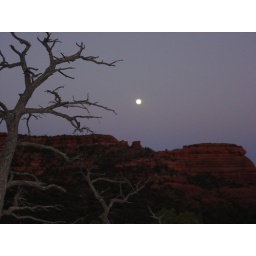
We are hurrying down the hill to avoid total darkness in the desert mountain when this was captured